Silent Hunter 5: Battle of the Atlantic

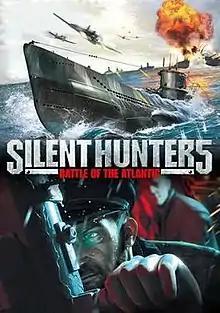

Silent Hunter 5: Battle of the Atlantic is a submarine simulator for Microsoft Windows developed by Ubisoft Bucharest and published by Ubisoft.